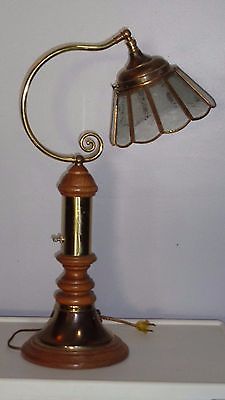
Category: lamp